Yvonne Monlaur

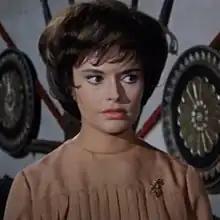
Monlaur in "Gerarchi si muore" (1961)

Yvonne Monlaur (born Yvonne-Thérèse-Marie-Camille Bédat de Monlaur; 15 December 1939 – 18 April 2017) was a French film actress of the late 1950s and 1960s best known for her roles in the Hammer horror films.